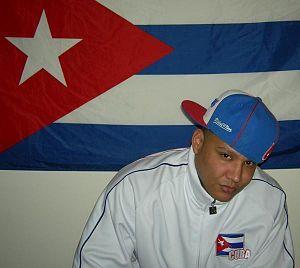
Cuban Link, de son vrai nom Felix Delgado, né le 18 décembre 1974 à La Havane, est un rappeur américano-cubain. Il est l'un des premiers membres du groupe Terror Squad. Le rap de Cuban Link conjugue le côté street et l'ambiance caribéenne.